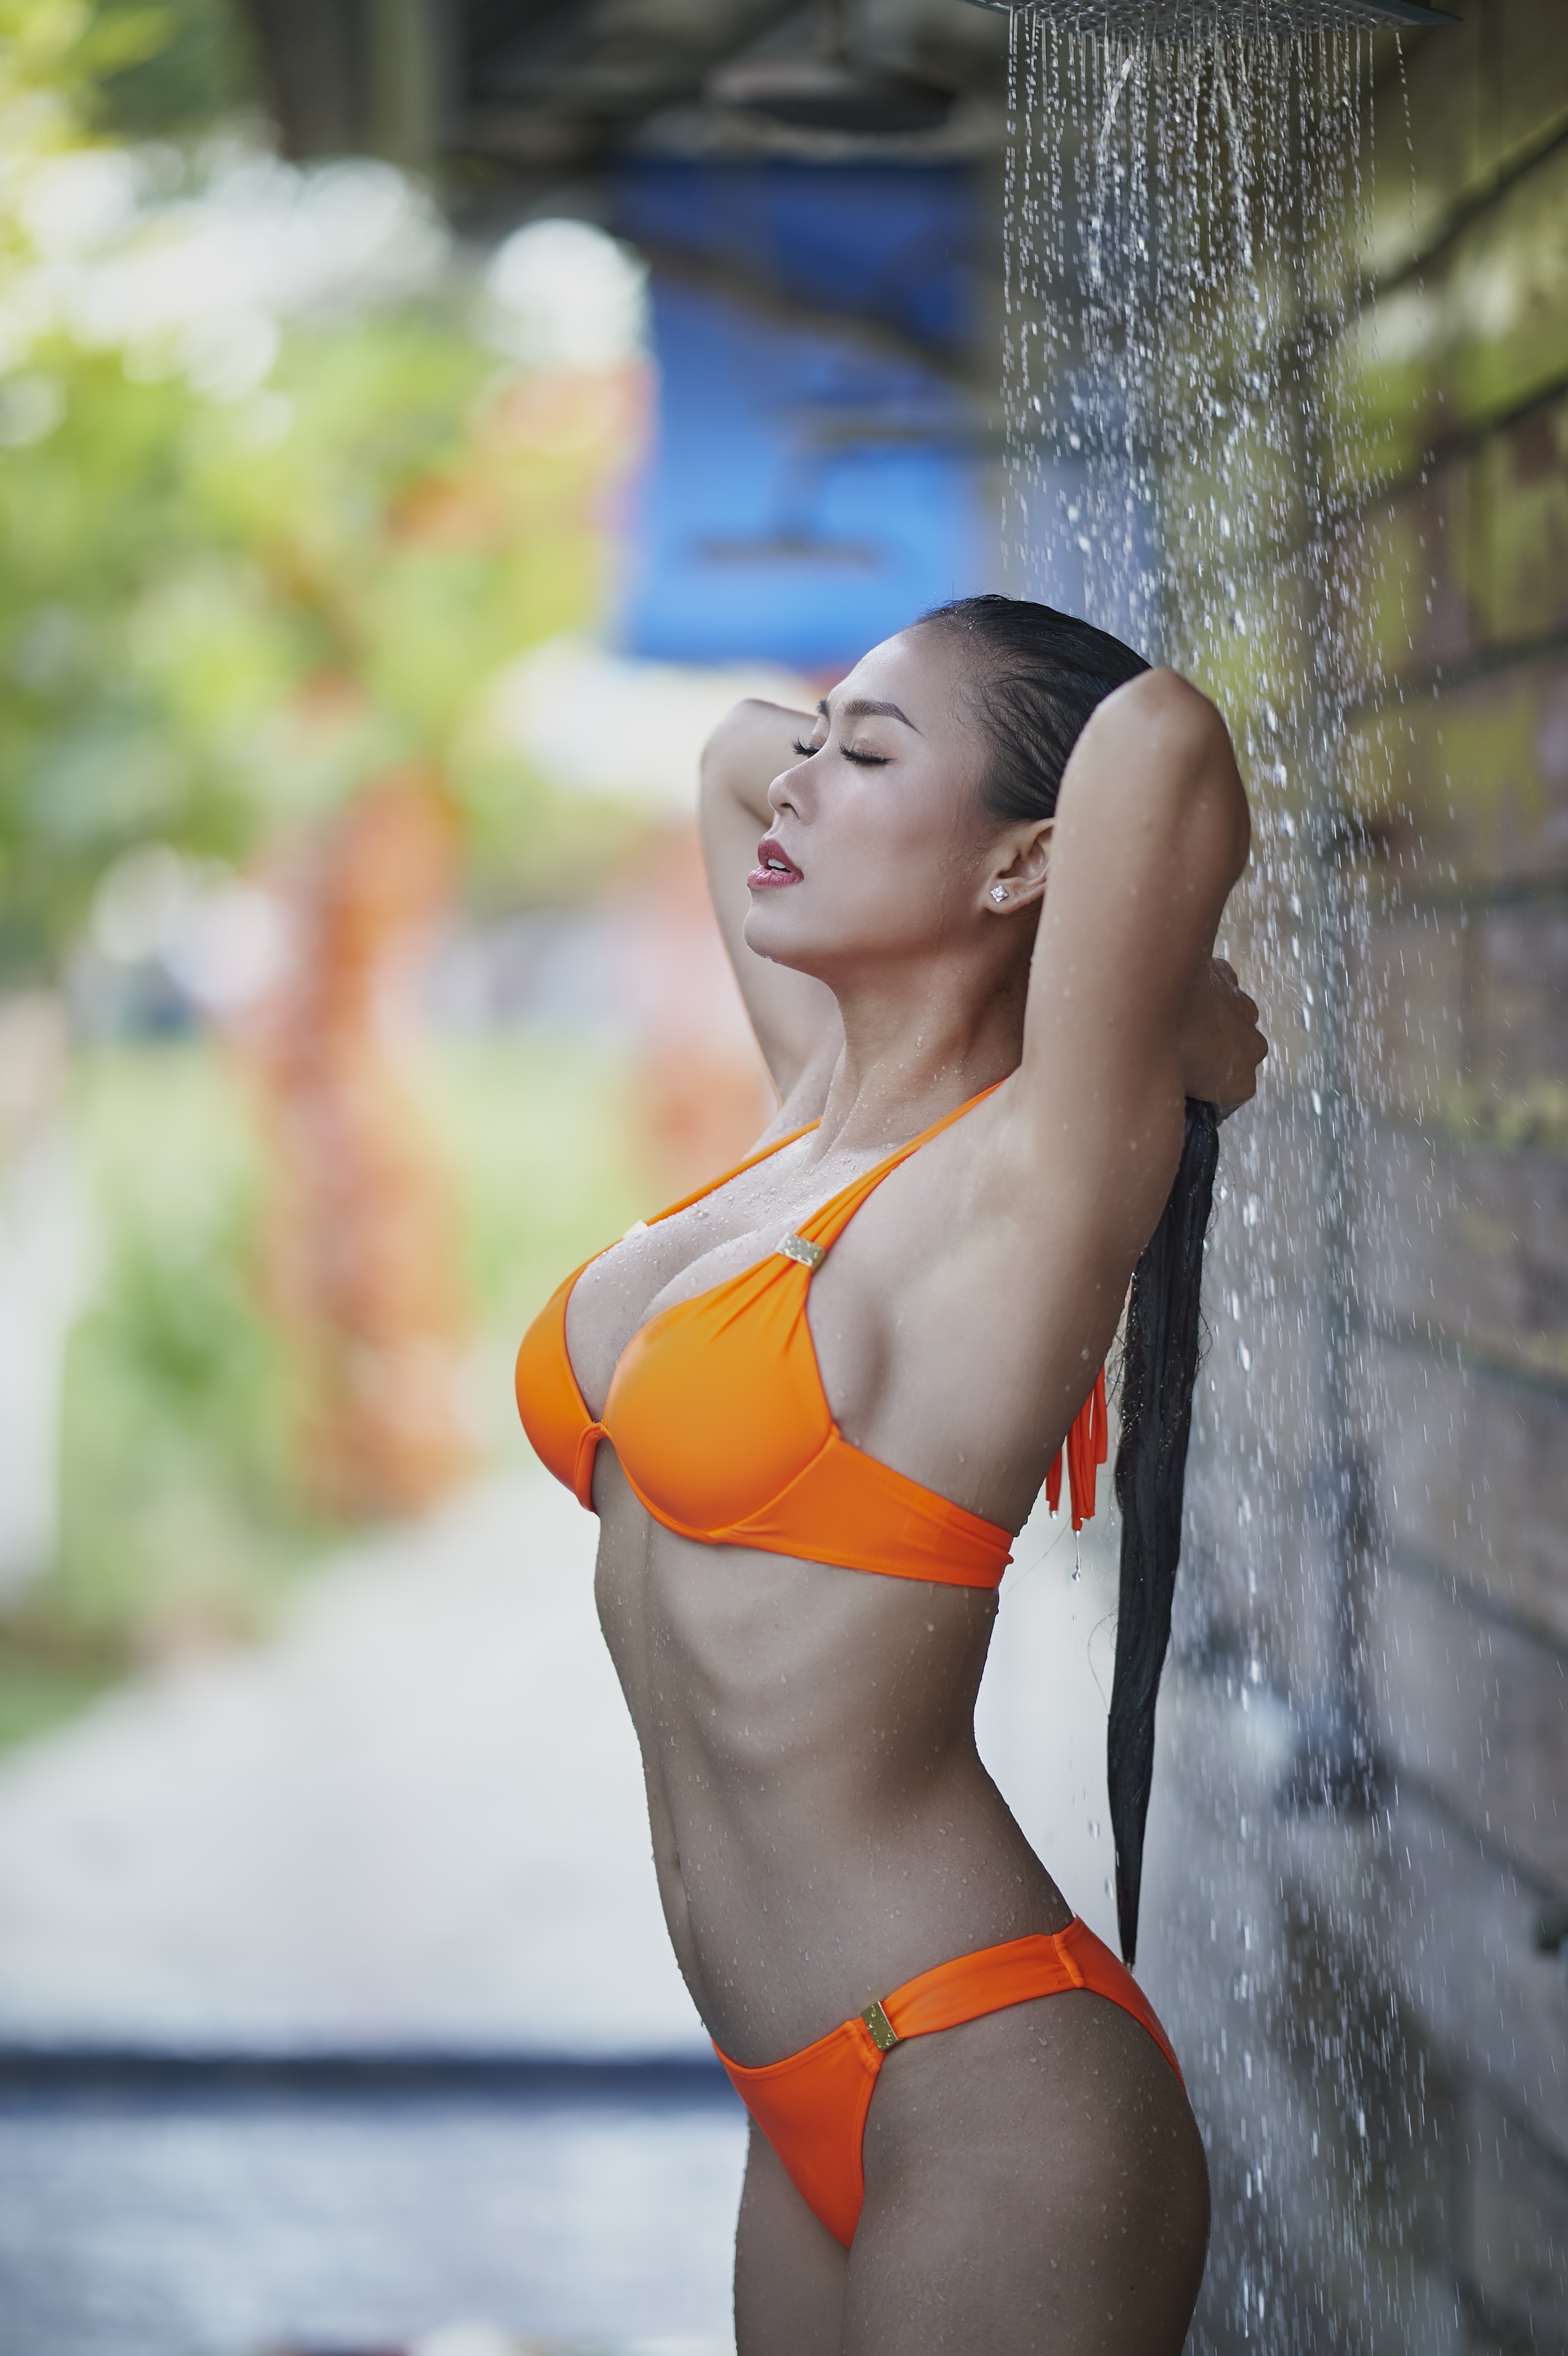
woman, lingerie top, swimsuit top, brassiere, flash photography, swimwear, waist, swimsuit bottom, undergarment, thigh, chest, lingerie, trunk, knee, navel, underpants, abdomen, beauty, happy, long hair, art model, sportswear, eyewear, fashion model, recreation, human leg, street fashion, briefs, People in nature, brown hair, bikini, fetish model, spandex, leisure, fun, vacation, photo shoot, portrait photography, physical fitness